Robert Samuel Wright

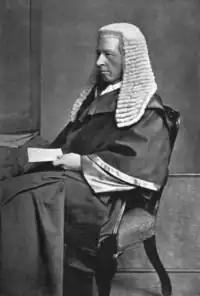
In "The Sketch", 27 May 1896

Sir Robert Samuel Wright (20 January 1839 – 13 August 1904) was a 19th-century Justice of the British High Court, Queen's Bench Division.